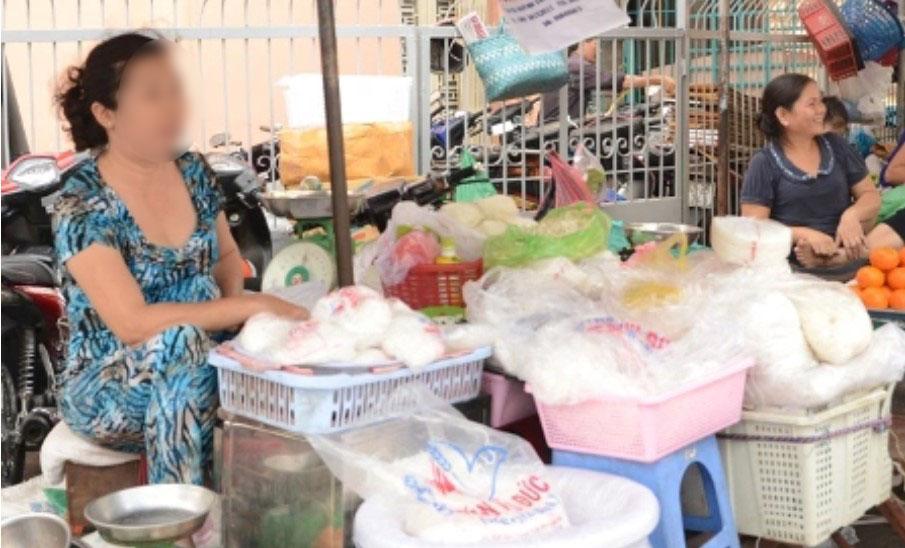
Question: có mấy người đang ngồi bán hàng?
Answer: có hai người đang ngồi bán hàng